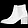
Label: Ankle boot